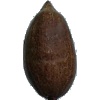
Label: Nut Pecan 1